Luzein

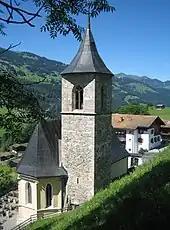
Village church in Luzein

The "Ruine Castels" and the "Sprecher-Haus Nr. 66" are listed as Swiss heritage sites of national significance.